Meykandar

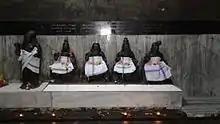
The figures of Sundarar and four Santāṉa kuravars in which Meykandar appears second from left to right. Karur temple, Tamil Nadu.

Meykandar (Meykaṇṭār, lit. "the truth seer"), also known as Meykanda Devar, was a 13th-century philosopher and theologian who contributed to the Shaiva Siddhanta school of Shaivism. His literary work known as "Śiva Jñāna Bodham" (in Tamil) on Shaiva Siddhanta has enjoyed great vogue and prestige among Tamils comparable to other works of Hindu philosophy from the Advaita of Adi Shankara and Vishishtadvaita of Ramanuja.